Rennesøy

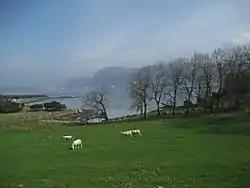
View of a farm on Mosterøy island

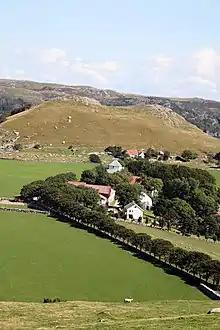
View of the Utstein Abbey on Klosterøy

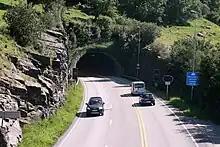
View of the entrance to the Mastrafjord Tunnel

The parish of "Rennesø" was established as a municipality on 1 January 1838 (see formannskapsdistrikt law). On 1 July 1884, the municipality was split in two with the islands of Mosterøy, Klosterøy, Fjøløy, Kvitsøy, and the western part of Åmøy forming the new municipality of Mosterøy, and the islands of Rennesøy and Brimse remained as Rennesøy municipality. This split left Rennesøy with 1,092 residents, less than half of its previous population. The island of Kvitsøy later became an independent municipality of its own.